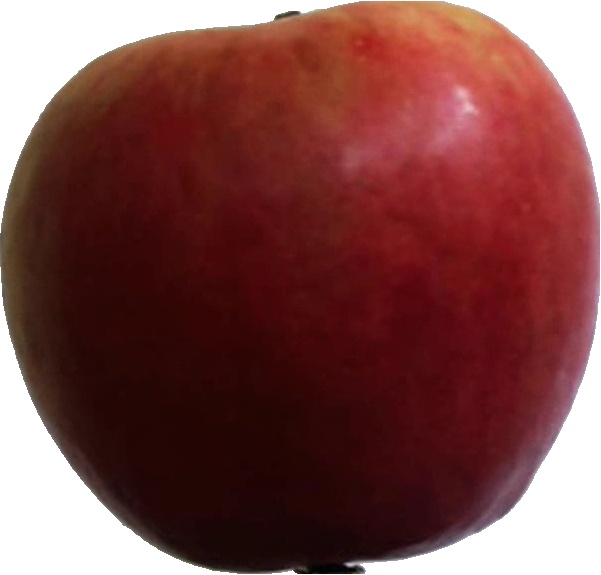
Label: apple_crimson_snow_1